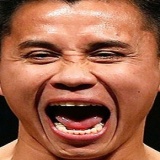
diễn viên Cung Lê